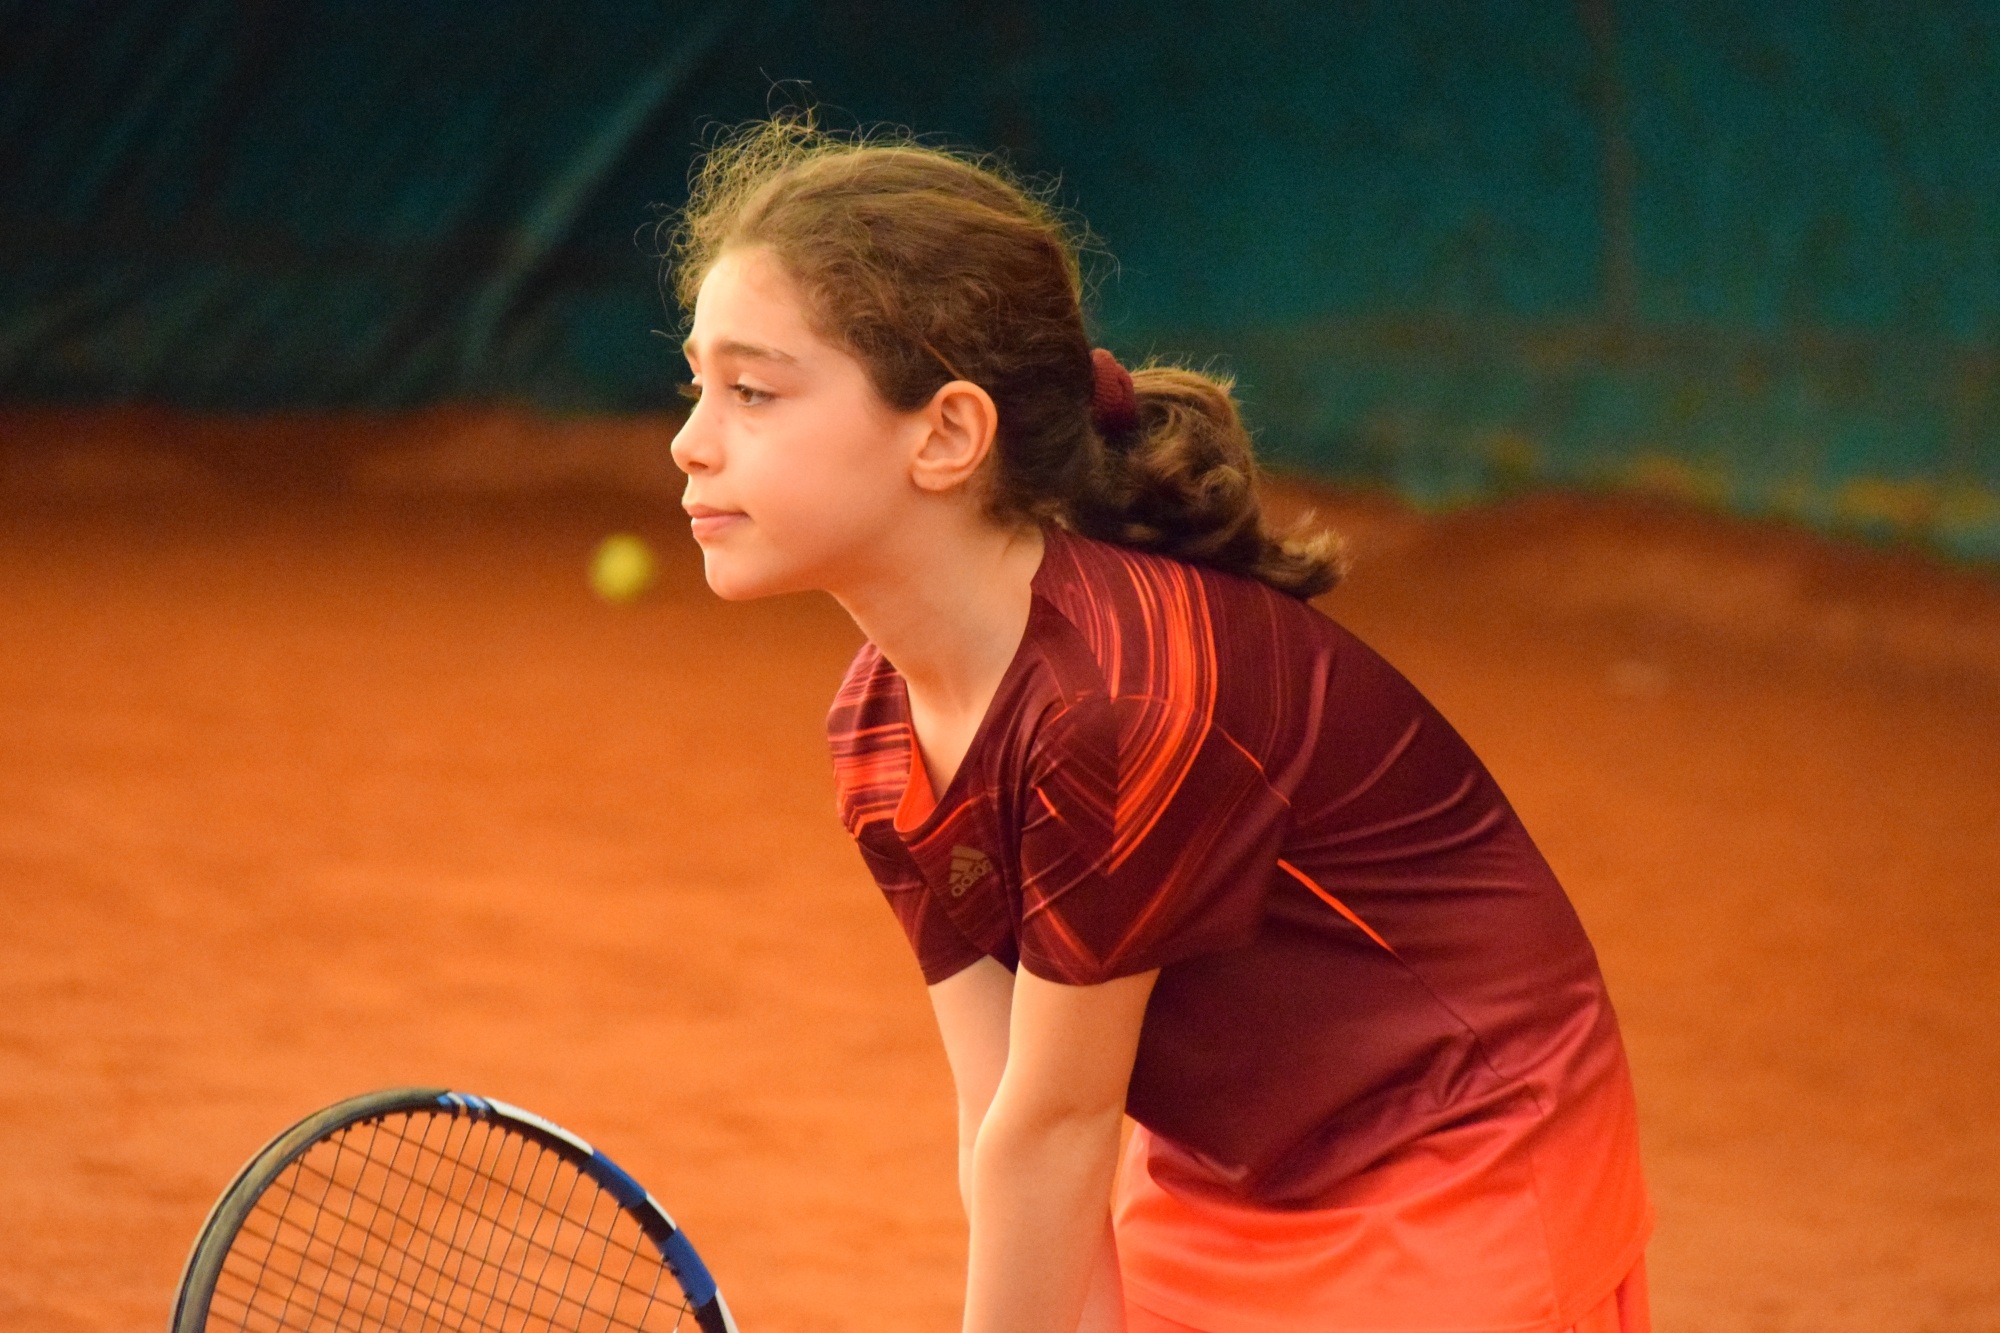
girl, sport, action, movement, tennis, sports, athlete, racket, tennis player, racquet sport